Second German Antarctic Expedition

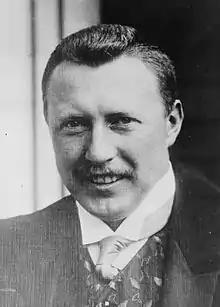
Wilhelm Filchner, the expedition's leader

Filchner's original plan involved a two-ship strategy, in which one party would establish a base in the south Weddell Sea area, while another would go to the Ross Sea, on the opposite side of Antarctica. Shore parties from each group would then cross the terrain, to rendezvous at the Geographic South Pole or thereabouts, thereby resolving the one-or-two landmasses conundrum. The plan, costed at around two million marks (about £97,500), was received positively by the Berlin Geographical Society in 1909, and was endorsed by Penck. The expedition would also carry out a scientific research programme that included a detailed study of the nature of the oceans, how they linked together in the southern seas, and how they impacted on the world's climate.